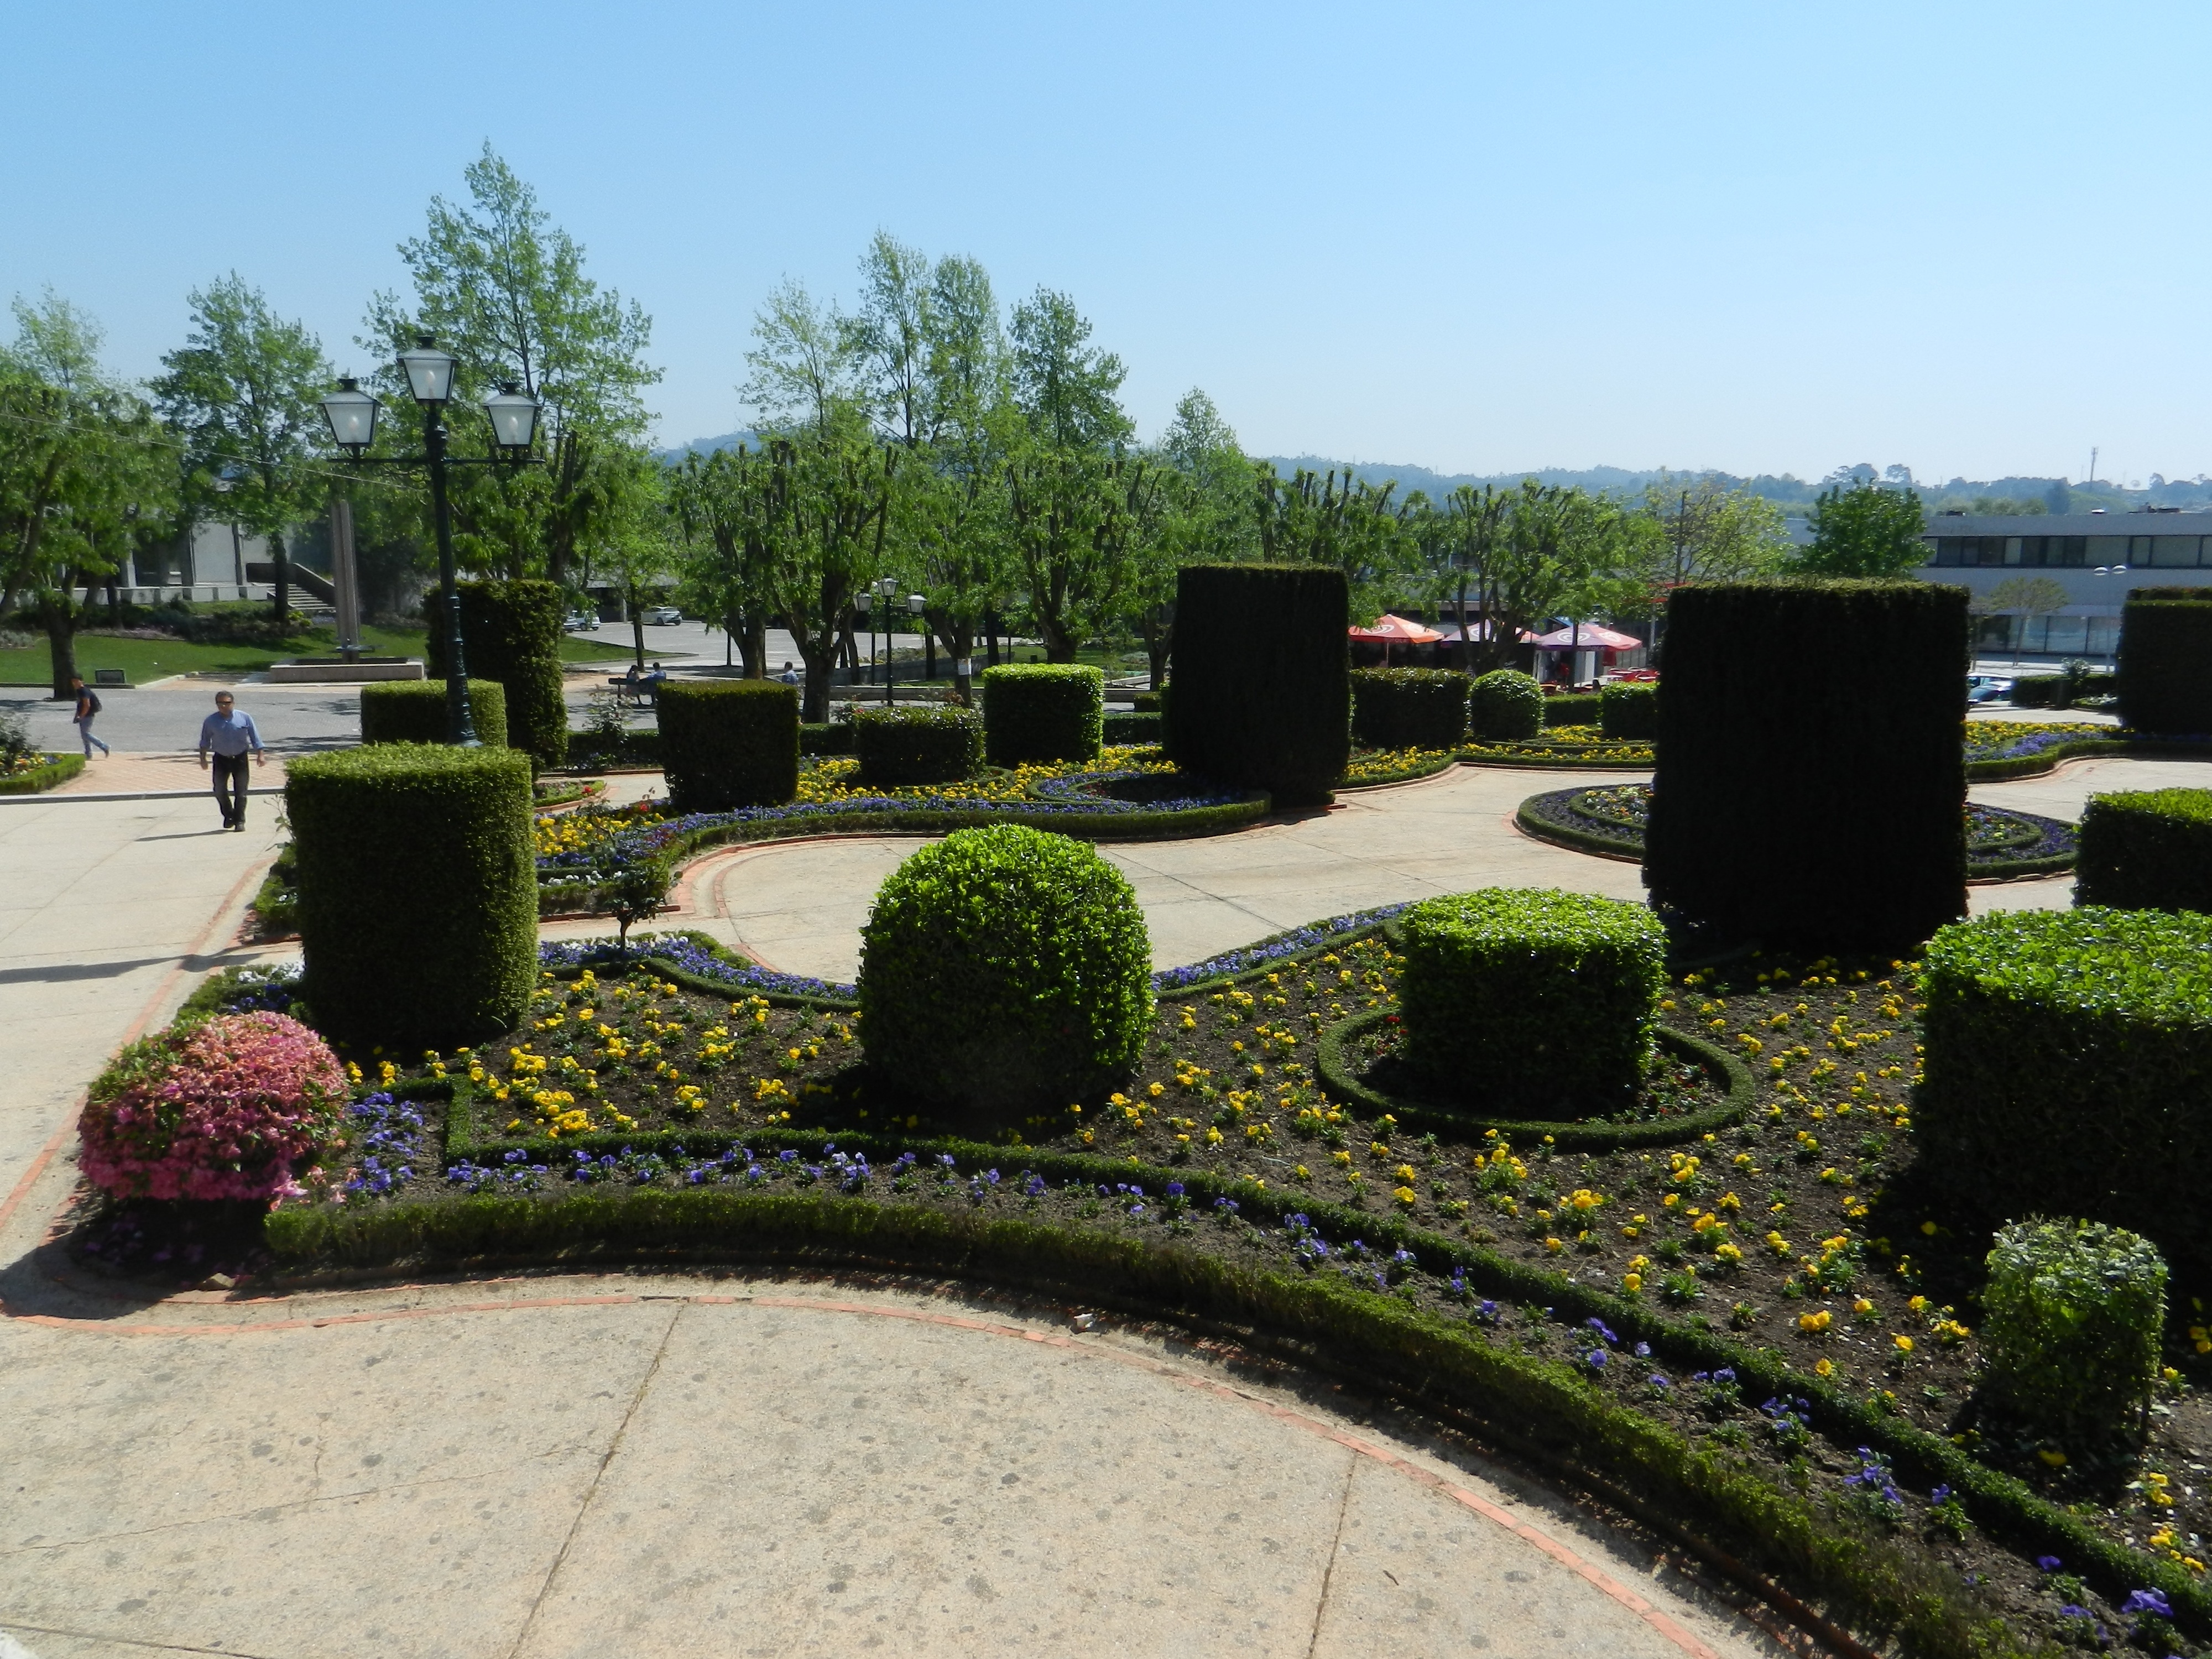
lawn, cemetery, garden, memorial, portugal, gardens, yard, barcelos, landscape architect